Endocytosis

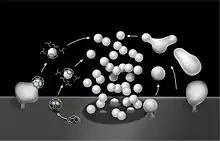
Schematic drawing illustrating clathrin-mediated (left) and clathrin-independent endocytosis (right) of synaptic vesicle membranes

Endocytosis pathways can be subdivided into four categories: namely, receptor-mediated endocytosis (also known as clathrin-mediated endocytosis), caveolae, pinocytosis, and phagocytosis.